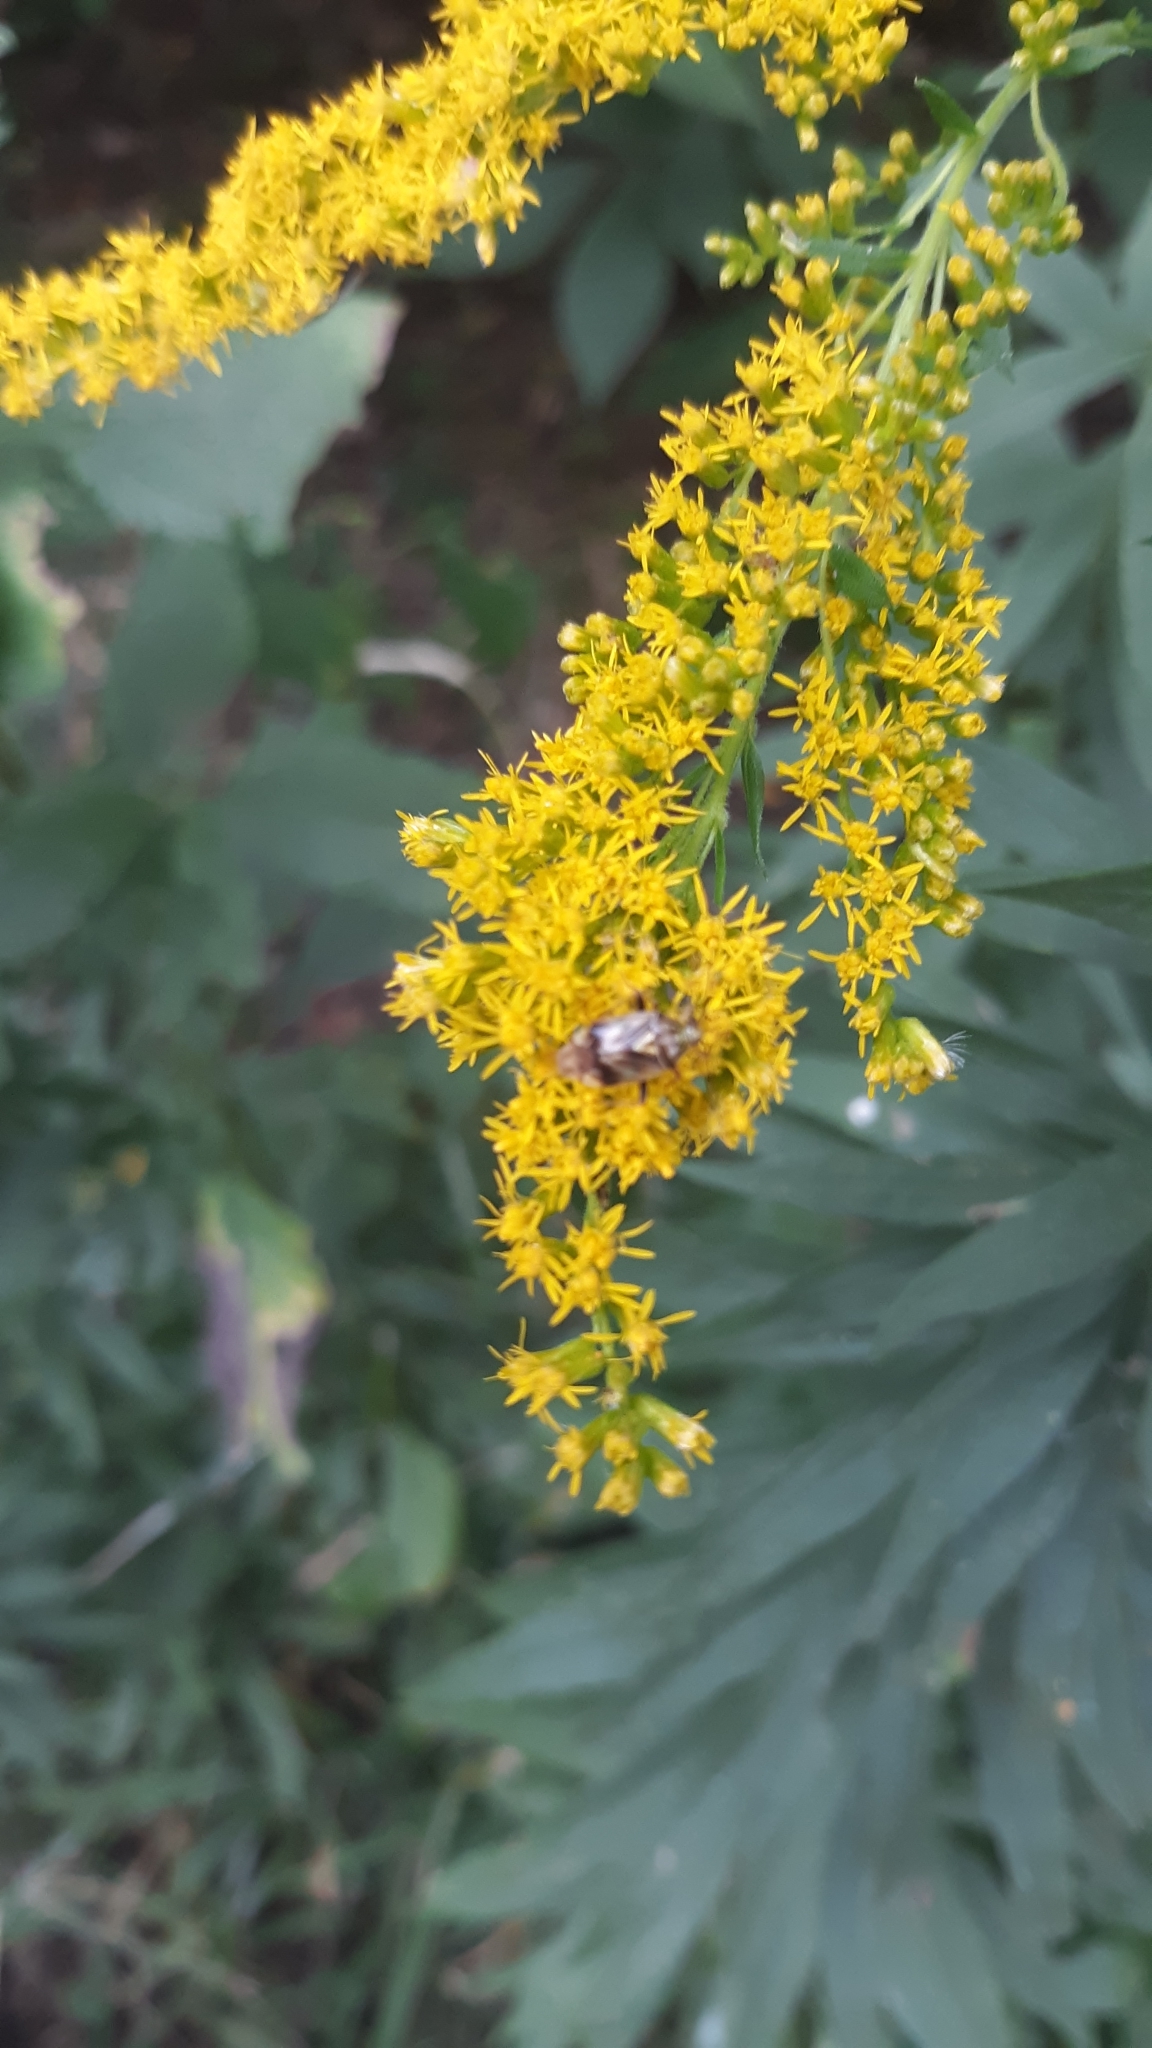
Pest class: lygus_bug